Setthi

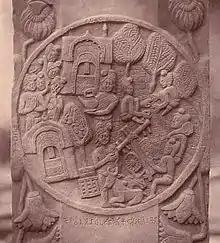
Anathapindika the "Setthi" covers Jetavana with coins. Bharhut, Brahmi text: "jetavana ananthapindiko deti kotisanthatena keta".

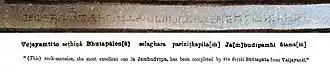
Verandah inscription mentioning the completion by the setthi Bhutapala

Setthi (Pali: "", Brahmi script: 𑀲𑁂𑀢𑁆𑀣𑀺) is a Pali word, often used in Buddhist scriptures and inscriptions, meaning a "foreman of a guild, treasurer, banker, 'city man', wealthy merchant" or "millionaire".